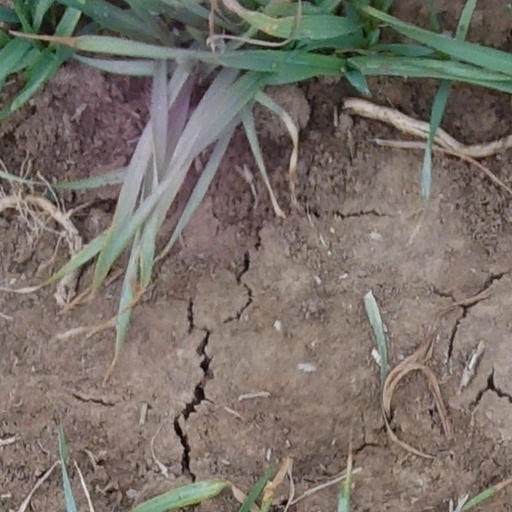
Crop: wheat